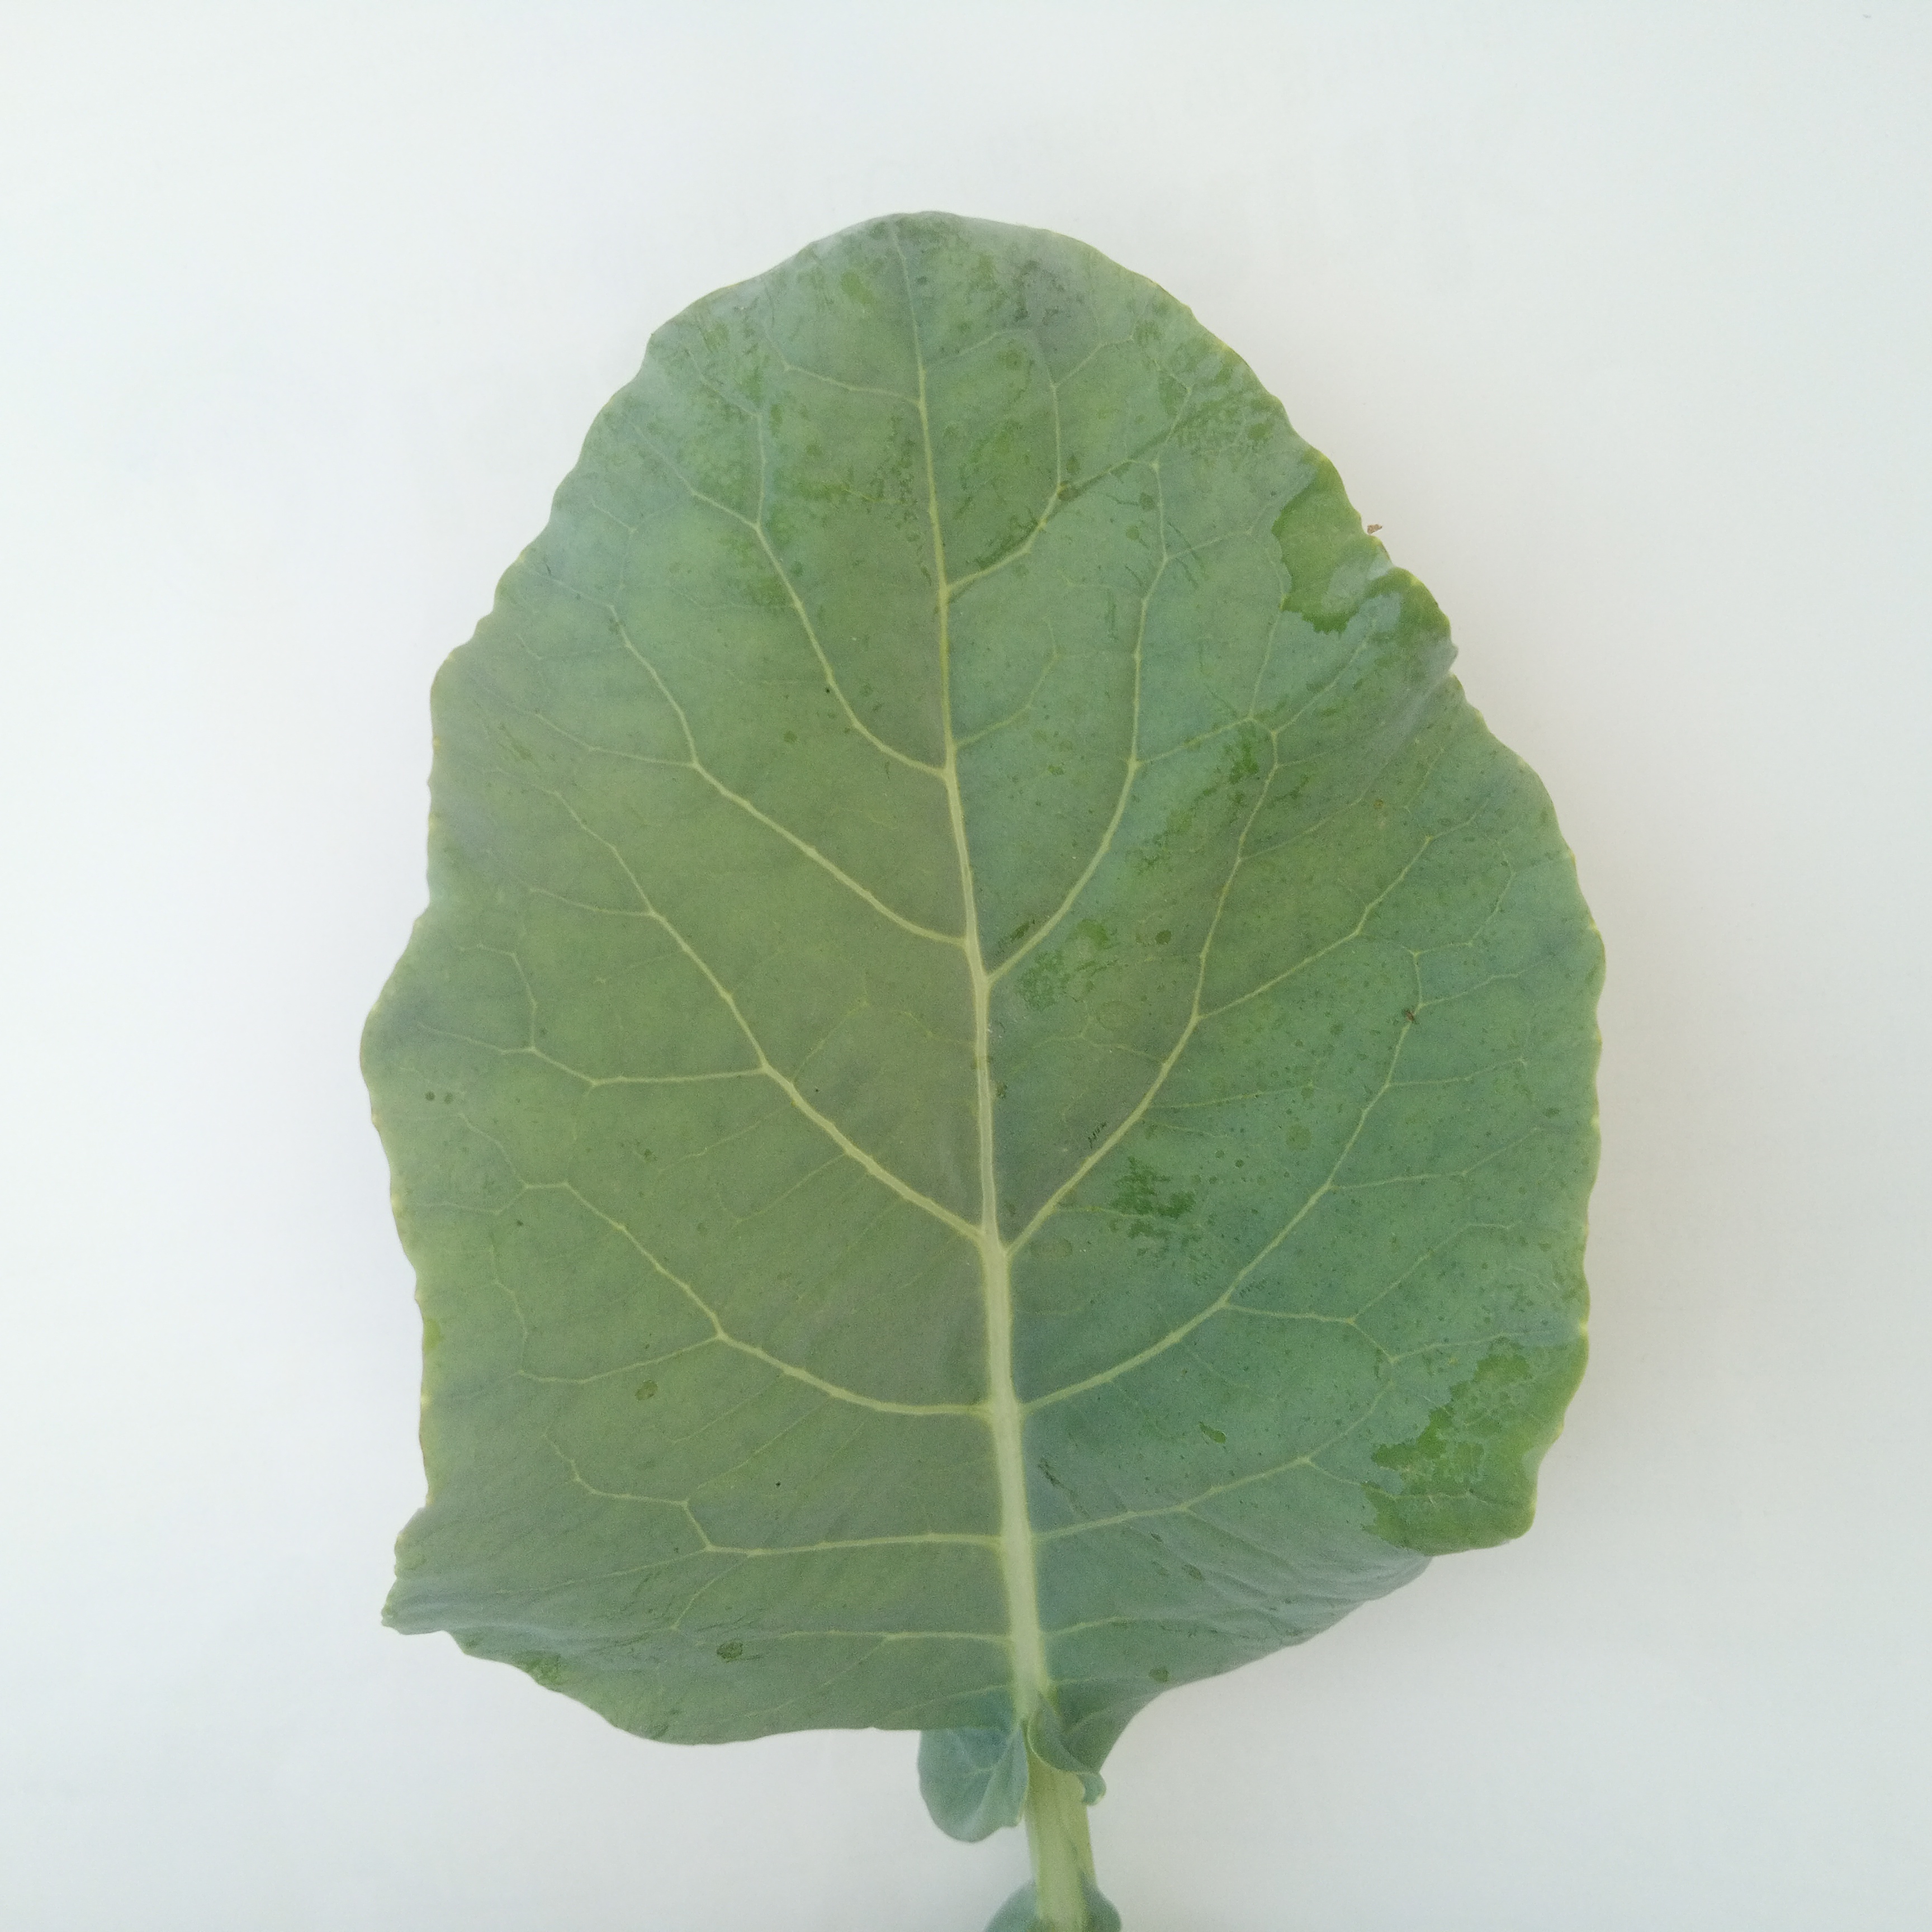
Label: Healthy